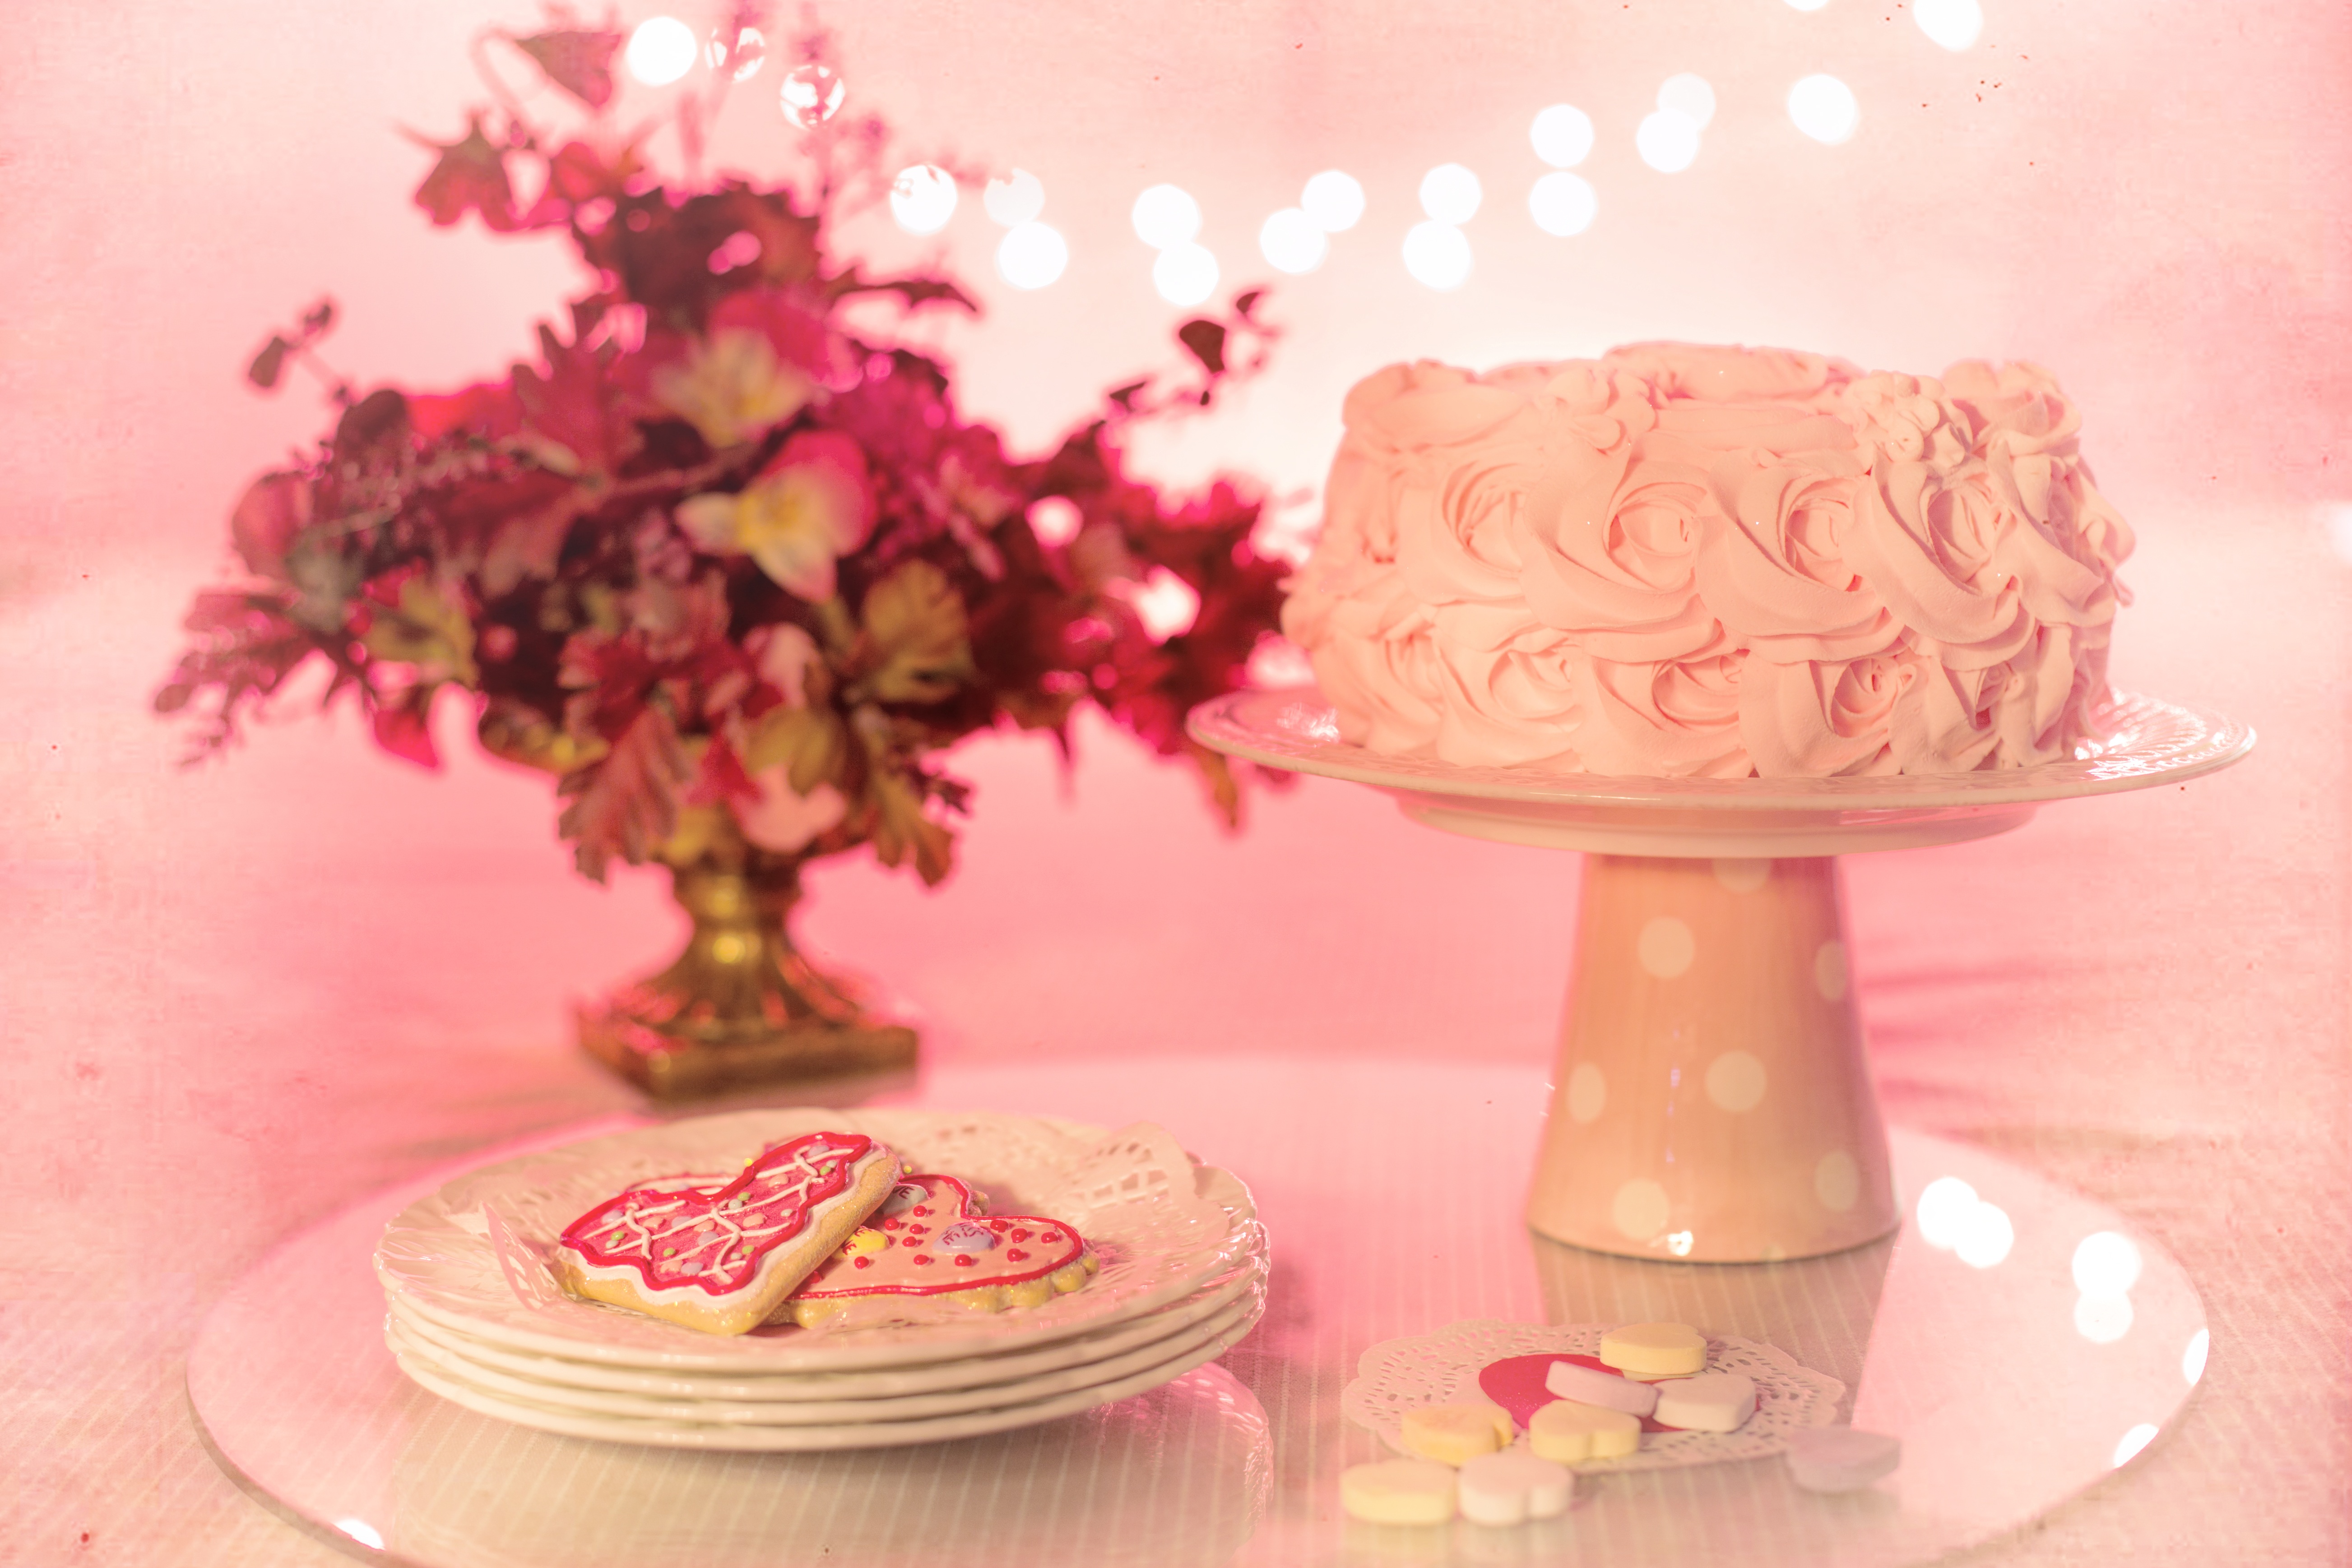
sweet, flower, petal, celebration, food, colorful, pink, gourmet, dessert, delicious, cake, baked, birthday cake, cookies, icing, peach, party, birthday, sweetness, flavor, valentine's day, pasteles, torte, floral design, buttercream, cake decorating, centrepiece, flower arranging, heart cookies, wedding ceremony supply, royal icing